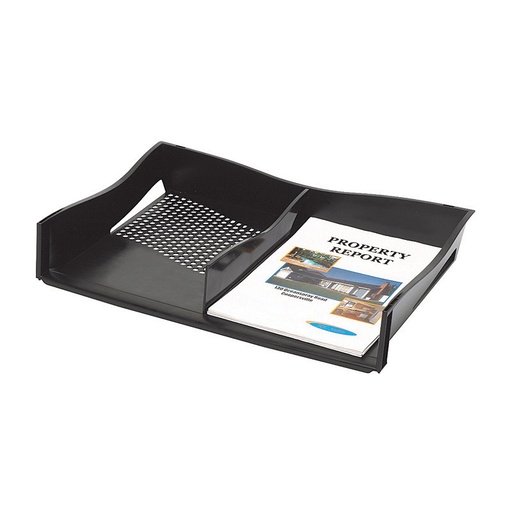
Mbg Enviro A3 Doc Tray W/Divid
Marbig Enviro Document Tray A3 W/Divider Marbig enviro document trays help keep files and documents neatly on the desktop Features Stackable, allowing you to create the ideal filing/Storage system in a combination of a3 and a4 sized documents Ideal for x-Rays, plans, etc Can be converted to twin a4 document trays with divider (Provided) Dimensions: 490 X 310 X 80mm Au registered design no 330777, 330778, 330779 & 331570
Brand: Marbig
Category: Office Supplies > Filing & Organization > Desk Organizers > File Sorters